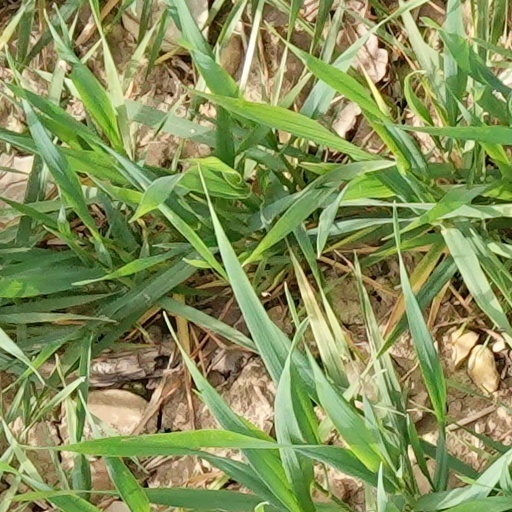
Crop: wheat